False Tillamook

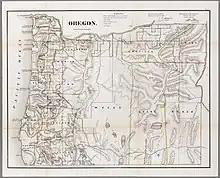
False Tillamook pictured on an 1866 United States survey map (Oregon Historical Society Digital Library)

False Tillamook is an archaic placename for a headland in Tillamook County in the U.S. state of Oregon. False Tillamook is now known as Cape Falcon, Oregon. False Tillamook is the next coastal promontory south from Arch Cape. Robert Greenhow, in his "History of Oregon and California," confused False Tillamook Head with Clarks Point of View.